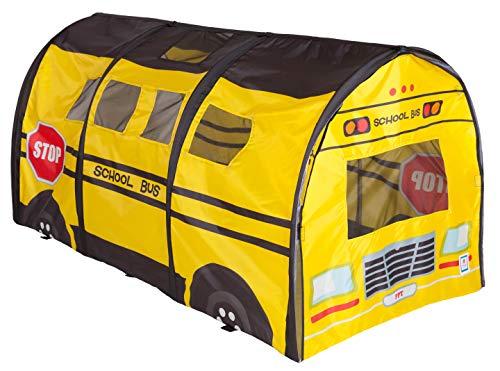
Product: Pacific Play Tents 95400 Kids School Bus 6 Foot "D" Tunnel Playhouse for Indoor / Outdoor Play - 60" x 30" x 30"
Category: Toys & Games | Sports & Outdoor Play | Play Tents & Tunnels
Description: Tunnel size: 6 ft. x 30 inch - Tunnel collapses flat for easy storage and portability.
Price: $60.00
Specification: ProductDimensions:72x30x30inches|ItemWeight:4.4pounds|ShippingWeight:4.4pounds(Viewshippingratesandpolicies)|DomesticShipping:ItemcanbeshippedwithinU.S.|InternationalShipping:ThisitemcanbeshippedtoselectcountriesoutsideoftheU.S.LearnMore|ASIN:B01LOGDEE2|Itemmodelnumber:95400|Manufacturerrecommendedage:36months-6years